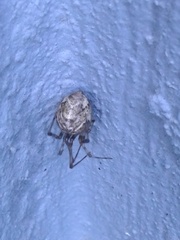
Species: Parasteatoda_tepidariorum